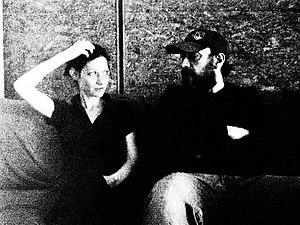
Ruth Rosenthal et Xavier Klaine
Winter Family est un groupe de musique expérimentale et de théâtre documentaire